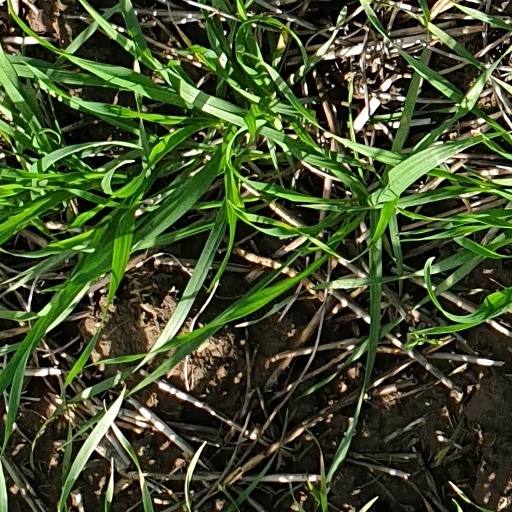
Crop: wheat